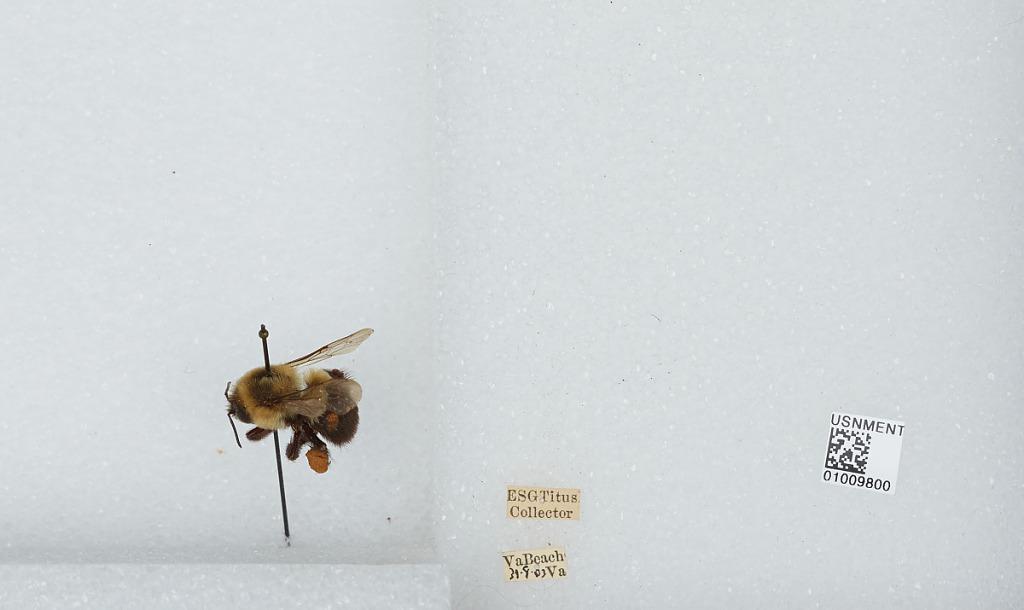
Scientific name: Bombus (Pyrobombus) impatiens Cresson
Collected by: E. Titus
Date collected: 1903-8-31
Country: United States
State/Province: Virginia
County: Virginia Beach
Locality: Virginia Beach
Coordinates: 36.85, -75.9778